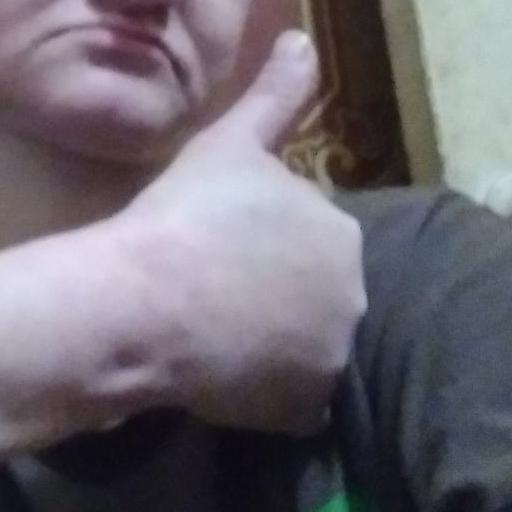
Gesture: like